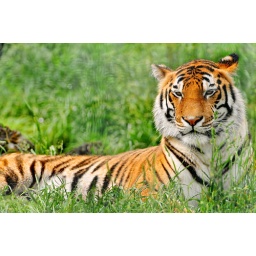
Relaxed tiger in the grass